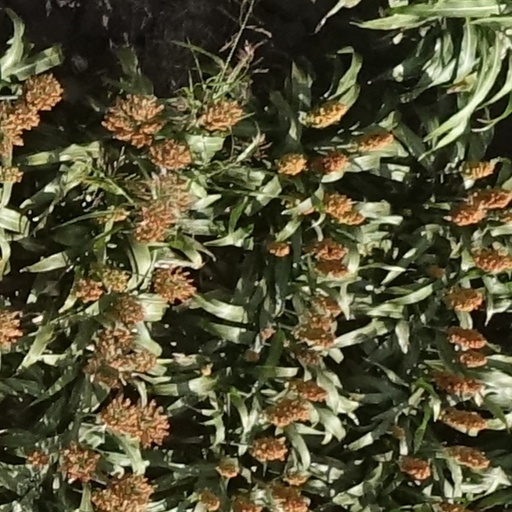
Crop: sorghum